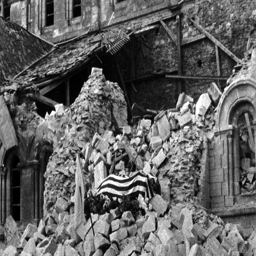
person under the flag , on the rubble of church